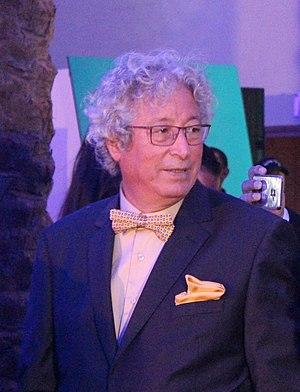
Néjib Ayed, né le 13 décembre 1953 à Ksar Hellal et mort le 16 août 2019, est un producteur tunisien.